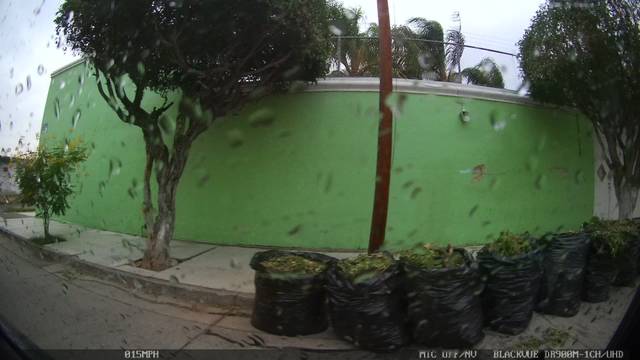
Region: Mexico
Coordinates: 20.742, -103.318